Low-pressure area

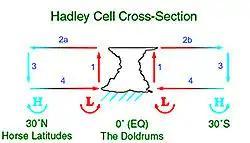
This depiction of the Hadley cell shows the process which sustains low-pressure areas. Diverging winds aloft allow for lower pressure and convergence at the Earth's surface, which leads to upward motion.

Tropical cyclones form due to latent heat driven by significant thunderstorm activity, and are warm-core with well-defined circulations. Certain criteria need to be met for their formation. In most situations, water temperatures of at least are needed down to a depth of at least ; waters of this temperature cause the overlying atmosphere to be unstable enough to sustain convection and thunderstorms. Another factor is rapid cooling with height, which allows the release of the heat of condensation that powers a tropical cyclone. High humidity is needed, especially in the lower-to-mid troposphere; when there is a great deal of moisture in the atmosphere, conditions are more favorable for disturbances to develop. Low amounts of wind shear are needed, as high shear is disruptive to the storm's circulation. Lastly, a formative tropical cyclone needs a pre-existing system of disturbed weather, although without a circulation no cyclonic development will take place. Mesocyclones form as warm core cyclones over land, and can lead to tornado formation. Waterspouts can also form from mesocyclones, but more often develop from environments of high instability and low vertical wind shear.